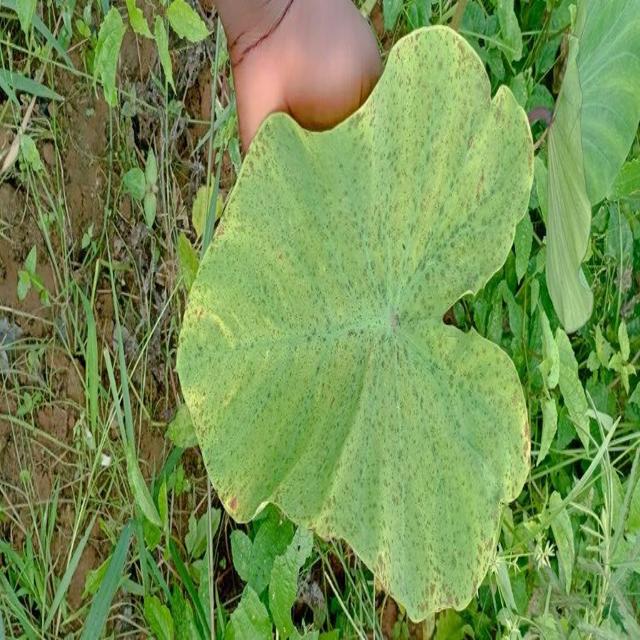
Label: Early_Blight